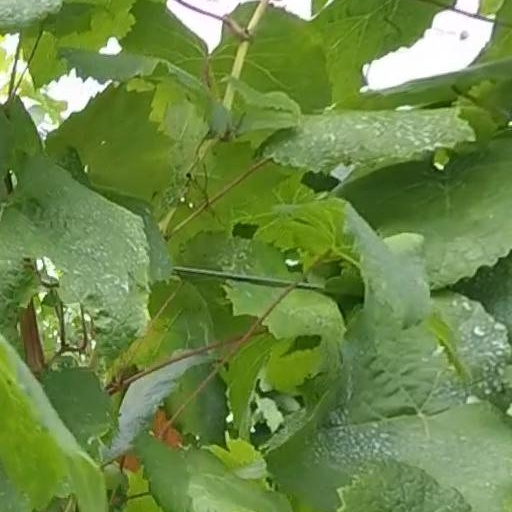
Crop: grape